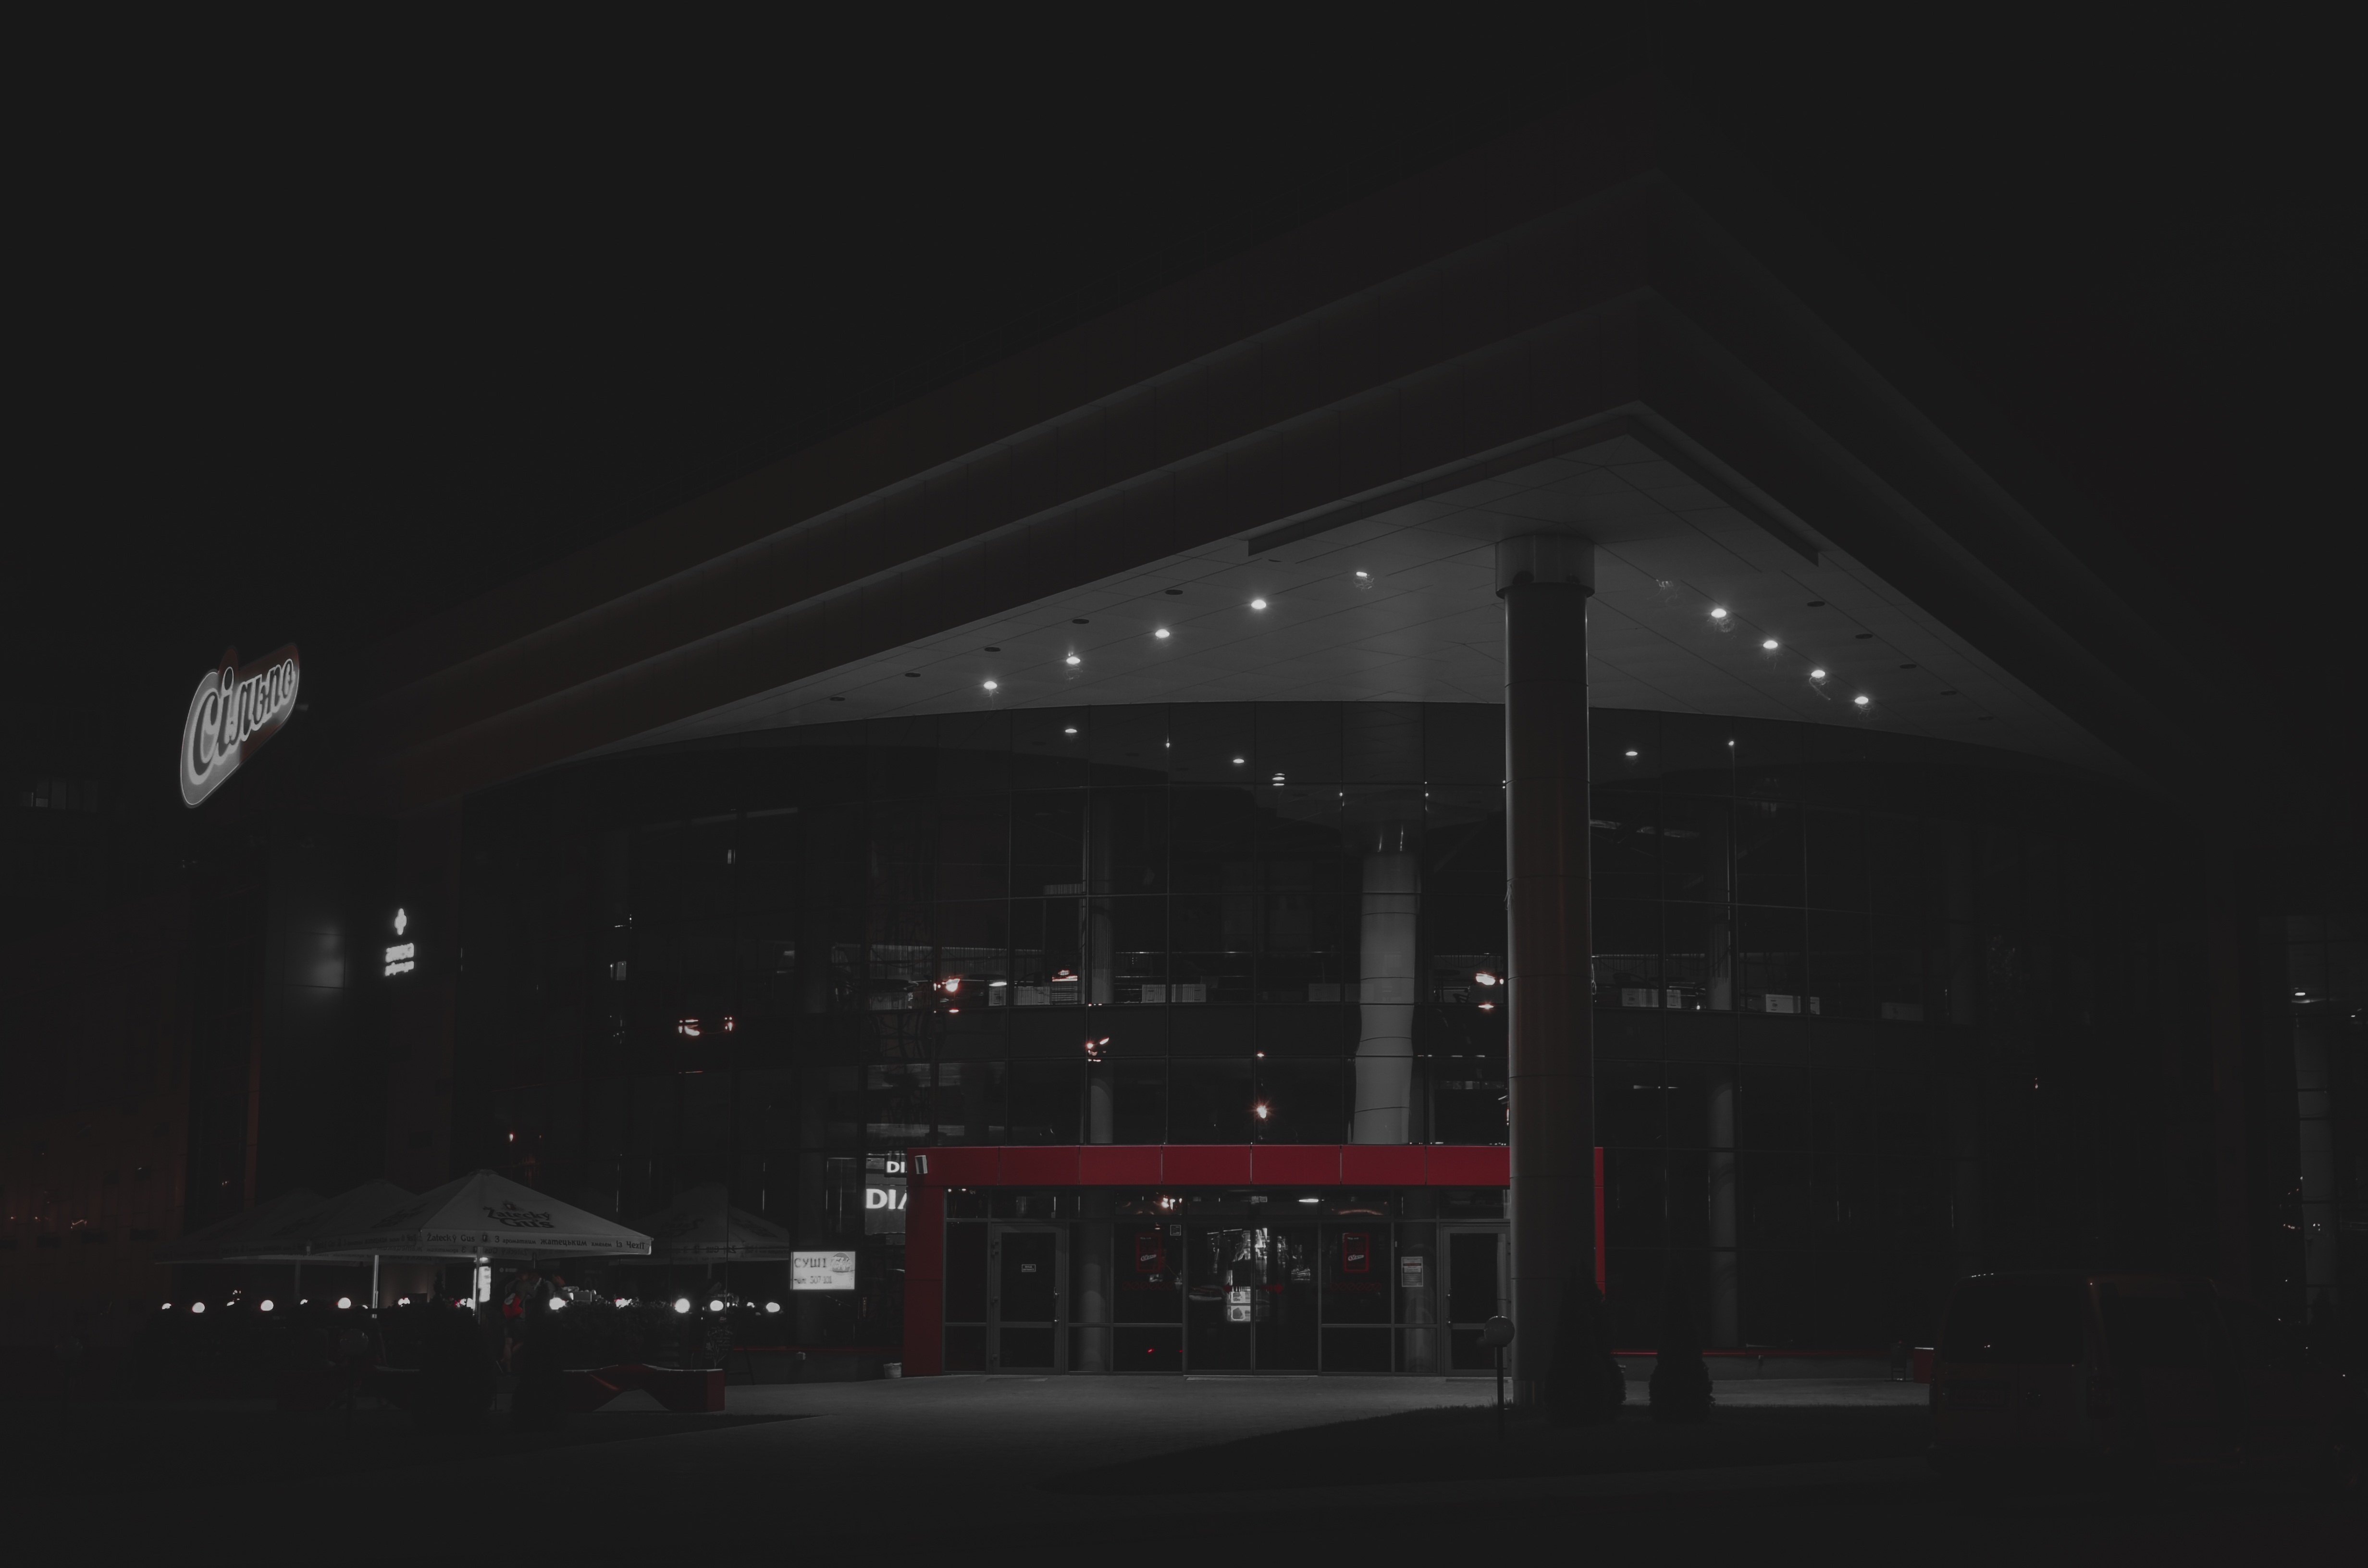
light, black and white, architecture, structure, sky, night, building, evening, construction, darkness, street light, black, monochrome, lighting, shape, monochrome photography